Colm Markey

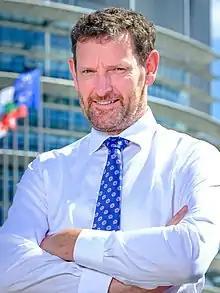
Markey in 2021

Colm Markey (born 3 January 1972) is an Irish politician who served as a Member of the European Parliament (MEP) from Ireland for the Midlands–North-West constituency from November 2020 to July 2024. He is a member of Fine Gael, part of the European People's Party.